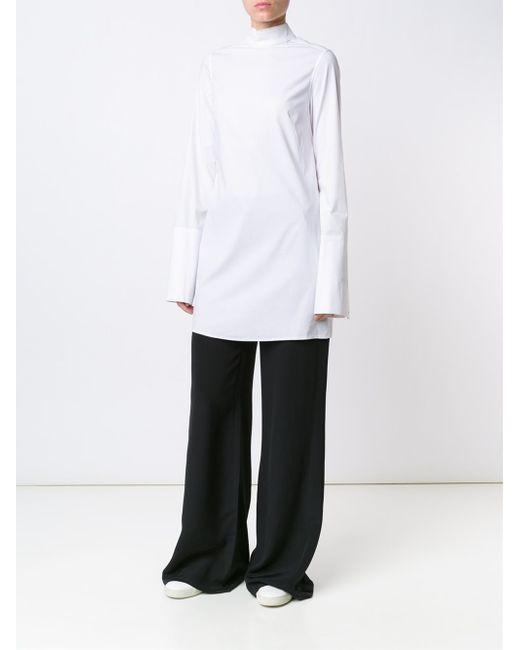
Langes weißes T-Shirt mit voller Hülse für Frauen